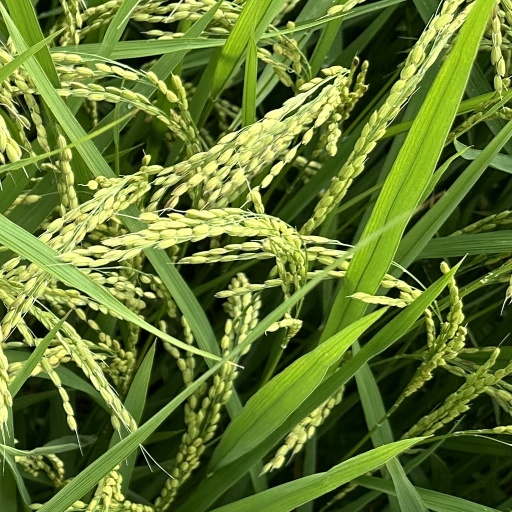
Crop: rice